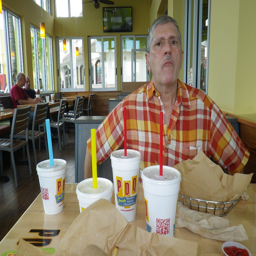
A man sitting at a wooden table topped with drink cups.
A man seated at a table with several drinks.
A man in a red and orange shirt with four cups.
A man sitting in a booth at a restaurant with four different size cups on the table and straws in each cup.
A man is eating at a fast food restaurant